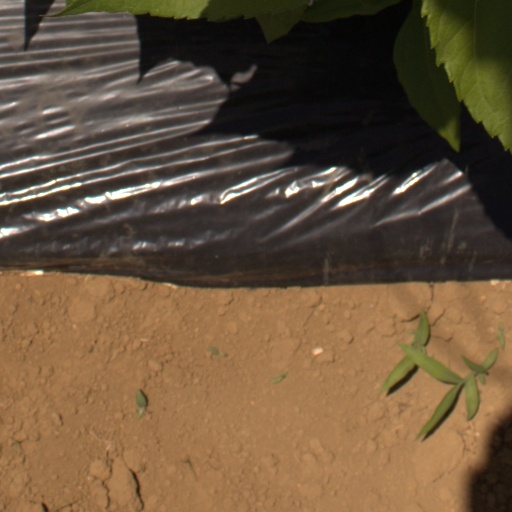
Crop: Jerusalem artichoke